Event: Nepal Earthquake
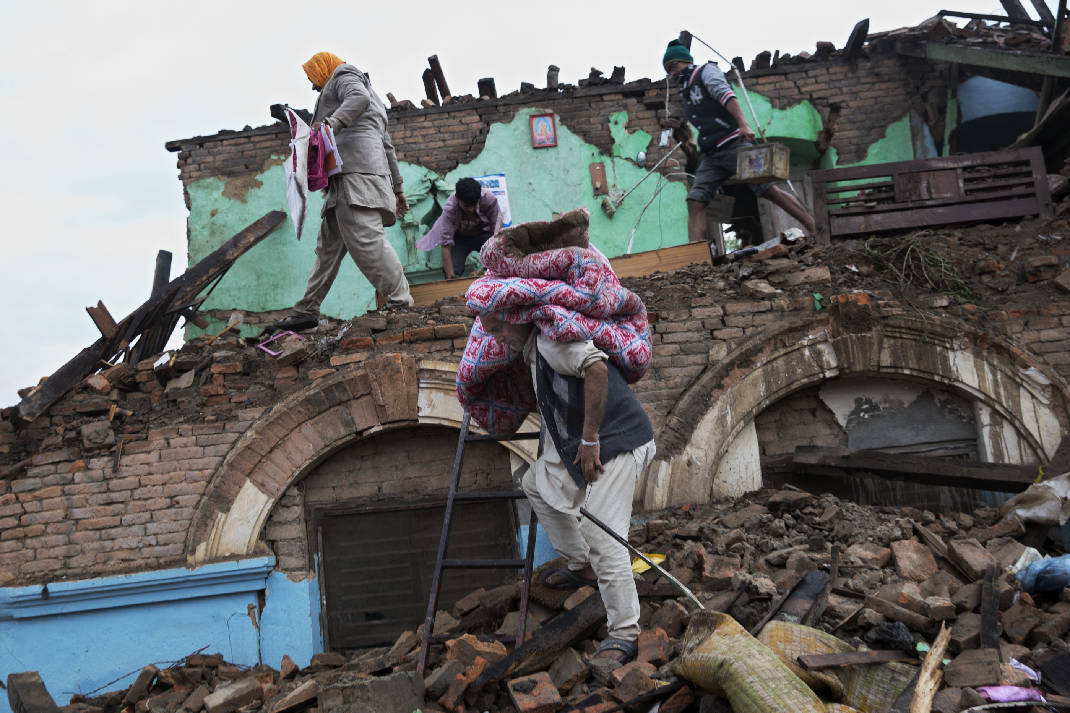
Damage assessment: damage